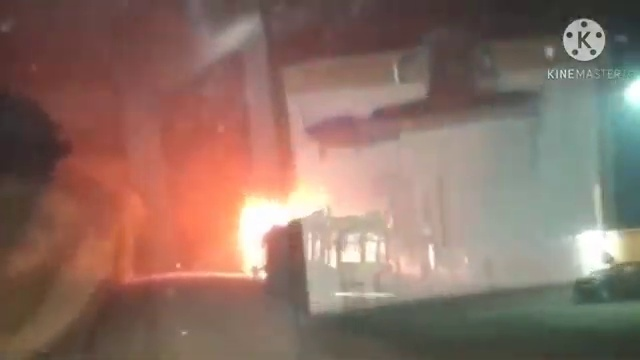
Fire: yes
Smoke: no